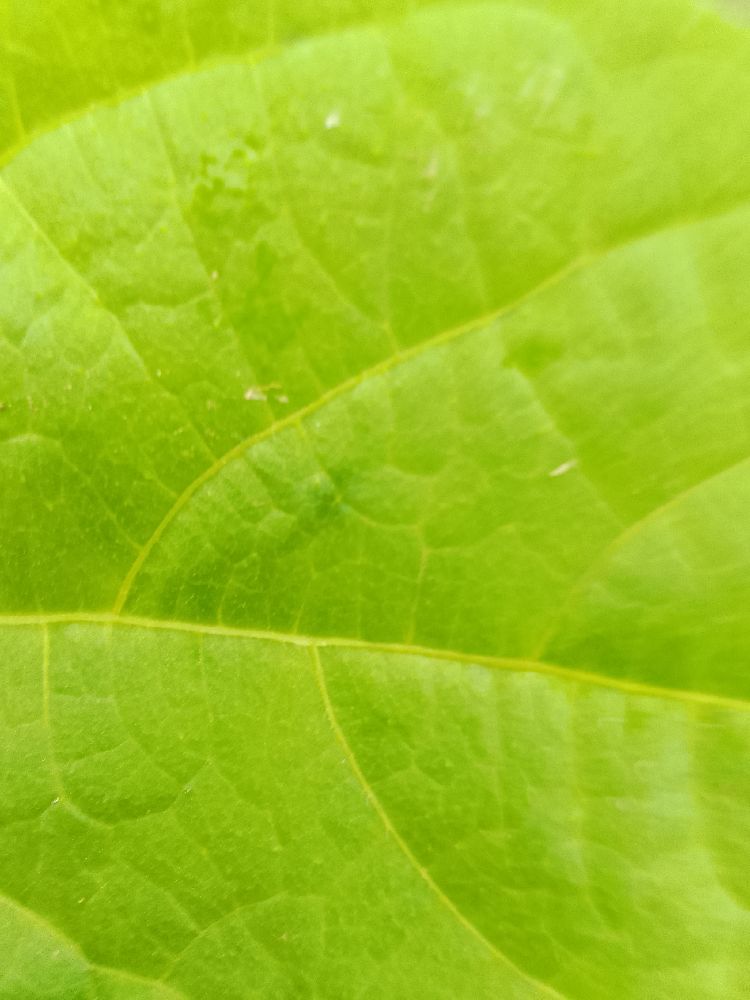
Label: healthy